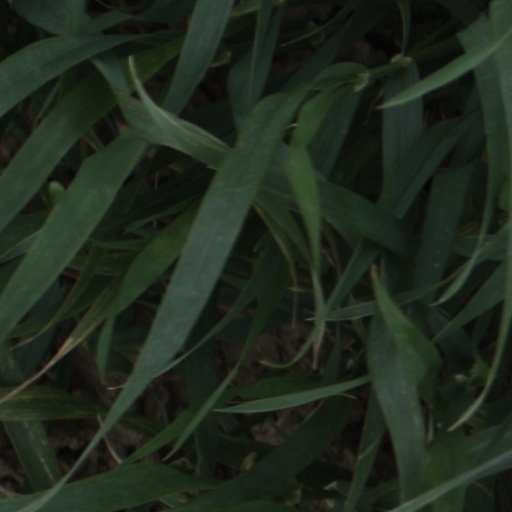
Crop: wheat